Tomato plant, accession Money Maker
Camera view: tilt-top (135 deg); turntable rotation: 30 degrees
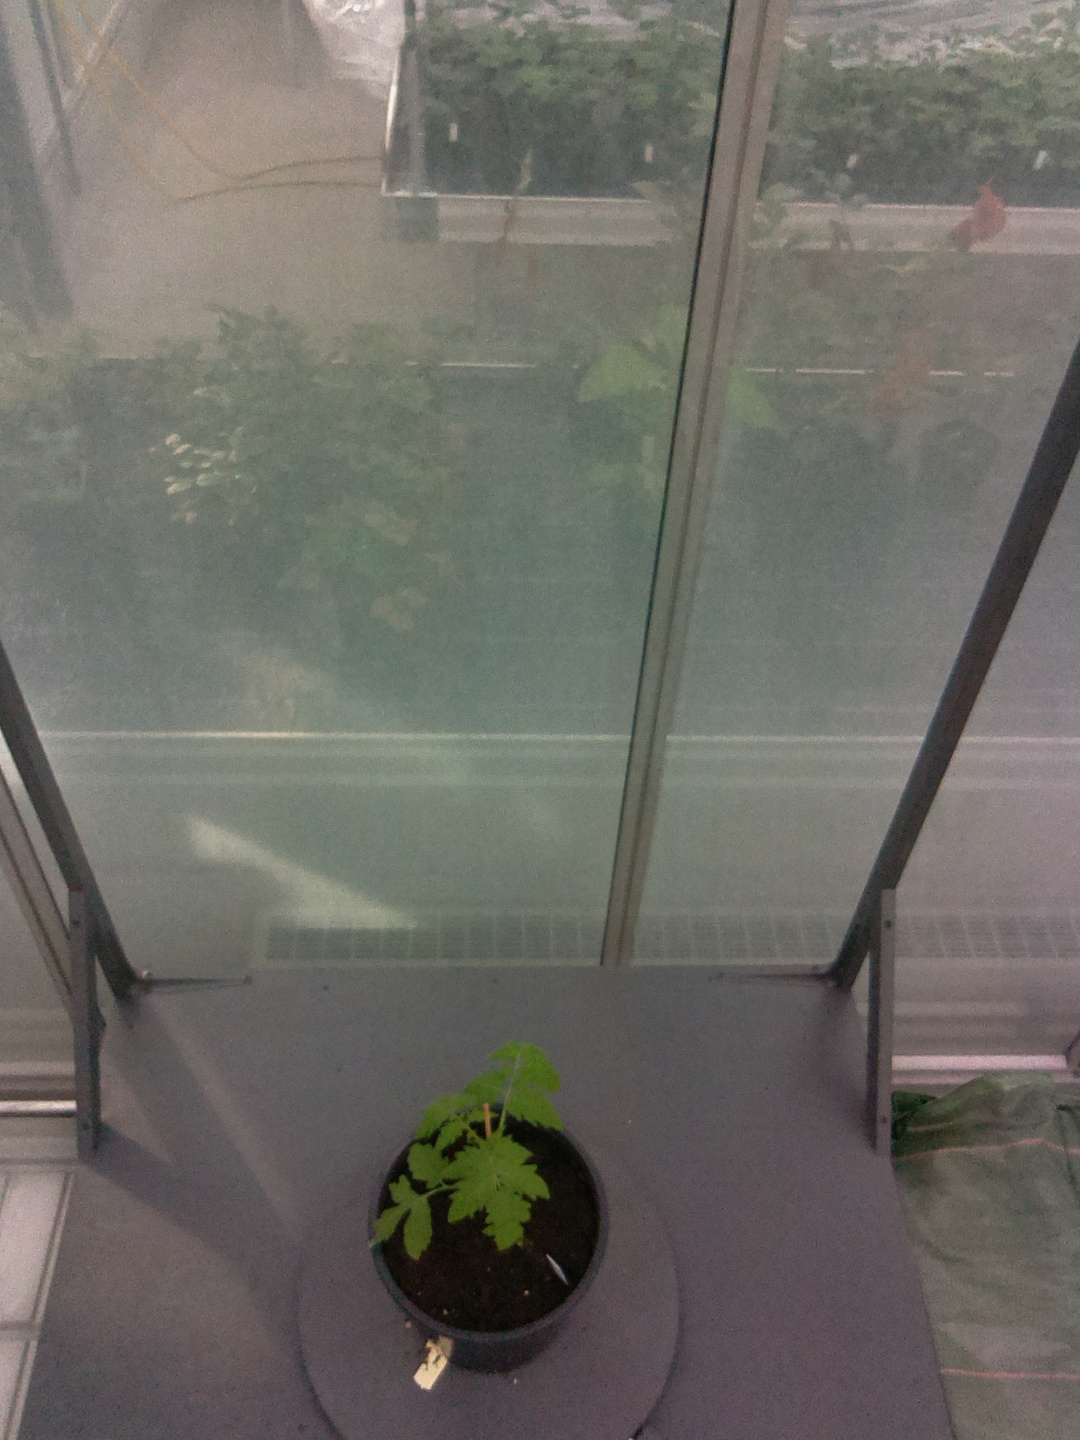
BBCH growth stage 13: 6 of true leaves visible